Kata Tisza

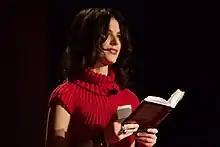
Tisza Kata

Katalin Erzsébet Tisza, commonly known as Kata Tisza, (born 30 August 1980, Târgu Mureș) is a Hungarian writer. She is a descendant of the old noble family Tisza, and a great-great grandchild of former prime minister Kálmán Tisza.